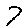
Label: 7